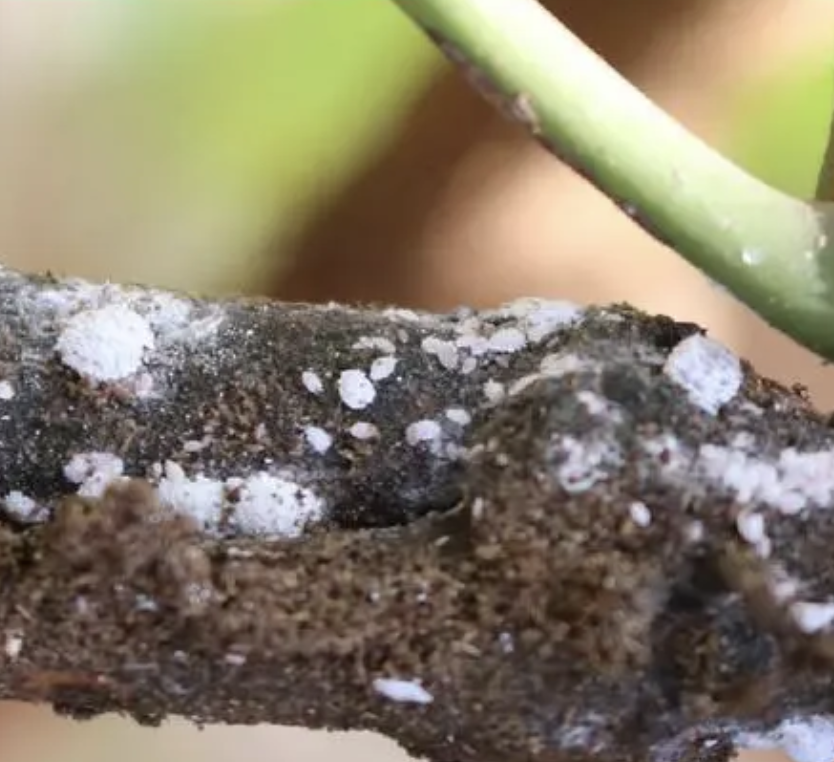
Label: mealybug_infestation